Louis François Armand de Vignerot du Plessis, 3rd Duke of Richelieu

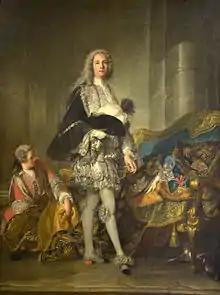
The "maréchal-duc de Richelieu", Lisbon, Calouste Gulbenkian Museum, by Nattier

Louis François Armand de Vignerot du Plessis, 3rd Duke of Richelieu (13 March 1696 – 8 August 1788), was a French soldier, diplomat and statesman. He joined the army and participated in three major wars. He eventually rose to the rank of Marshal of France.